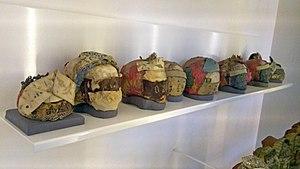
Cathédrale Saint-Quentin, Hasselt